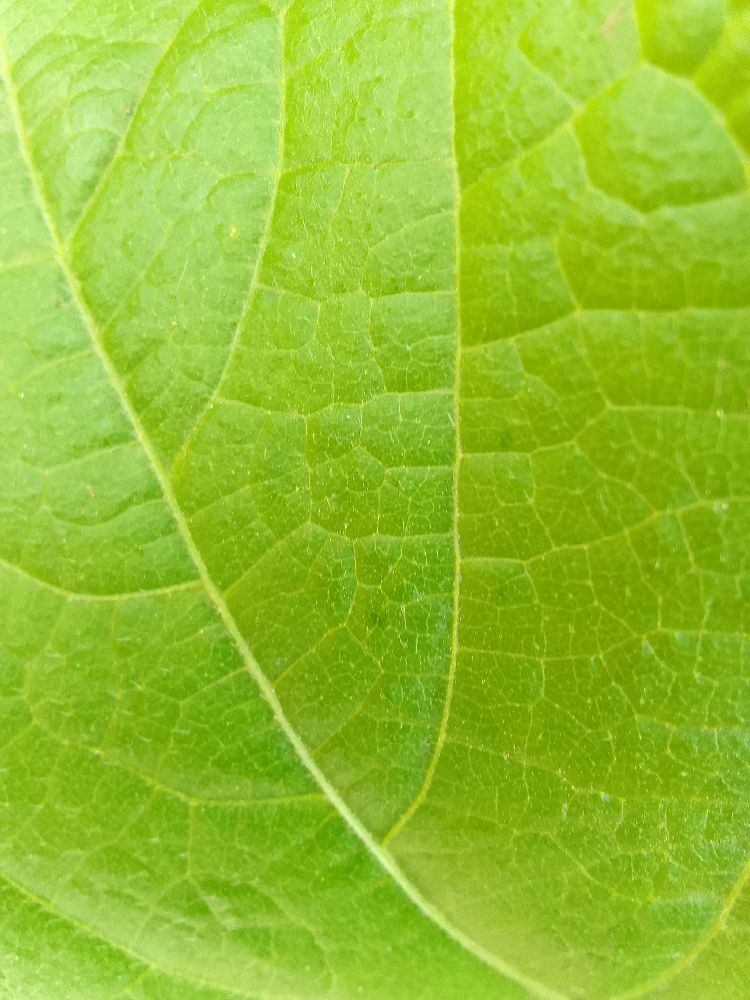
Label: healthy